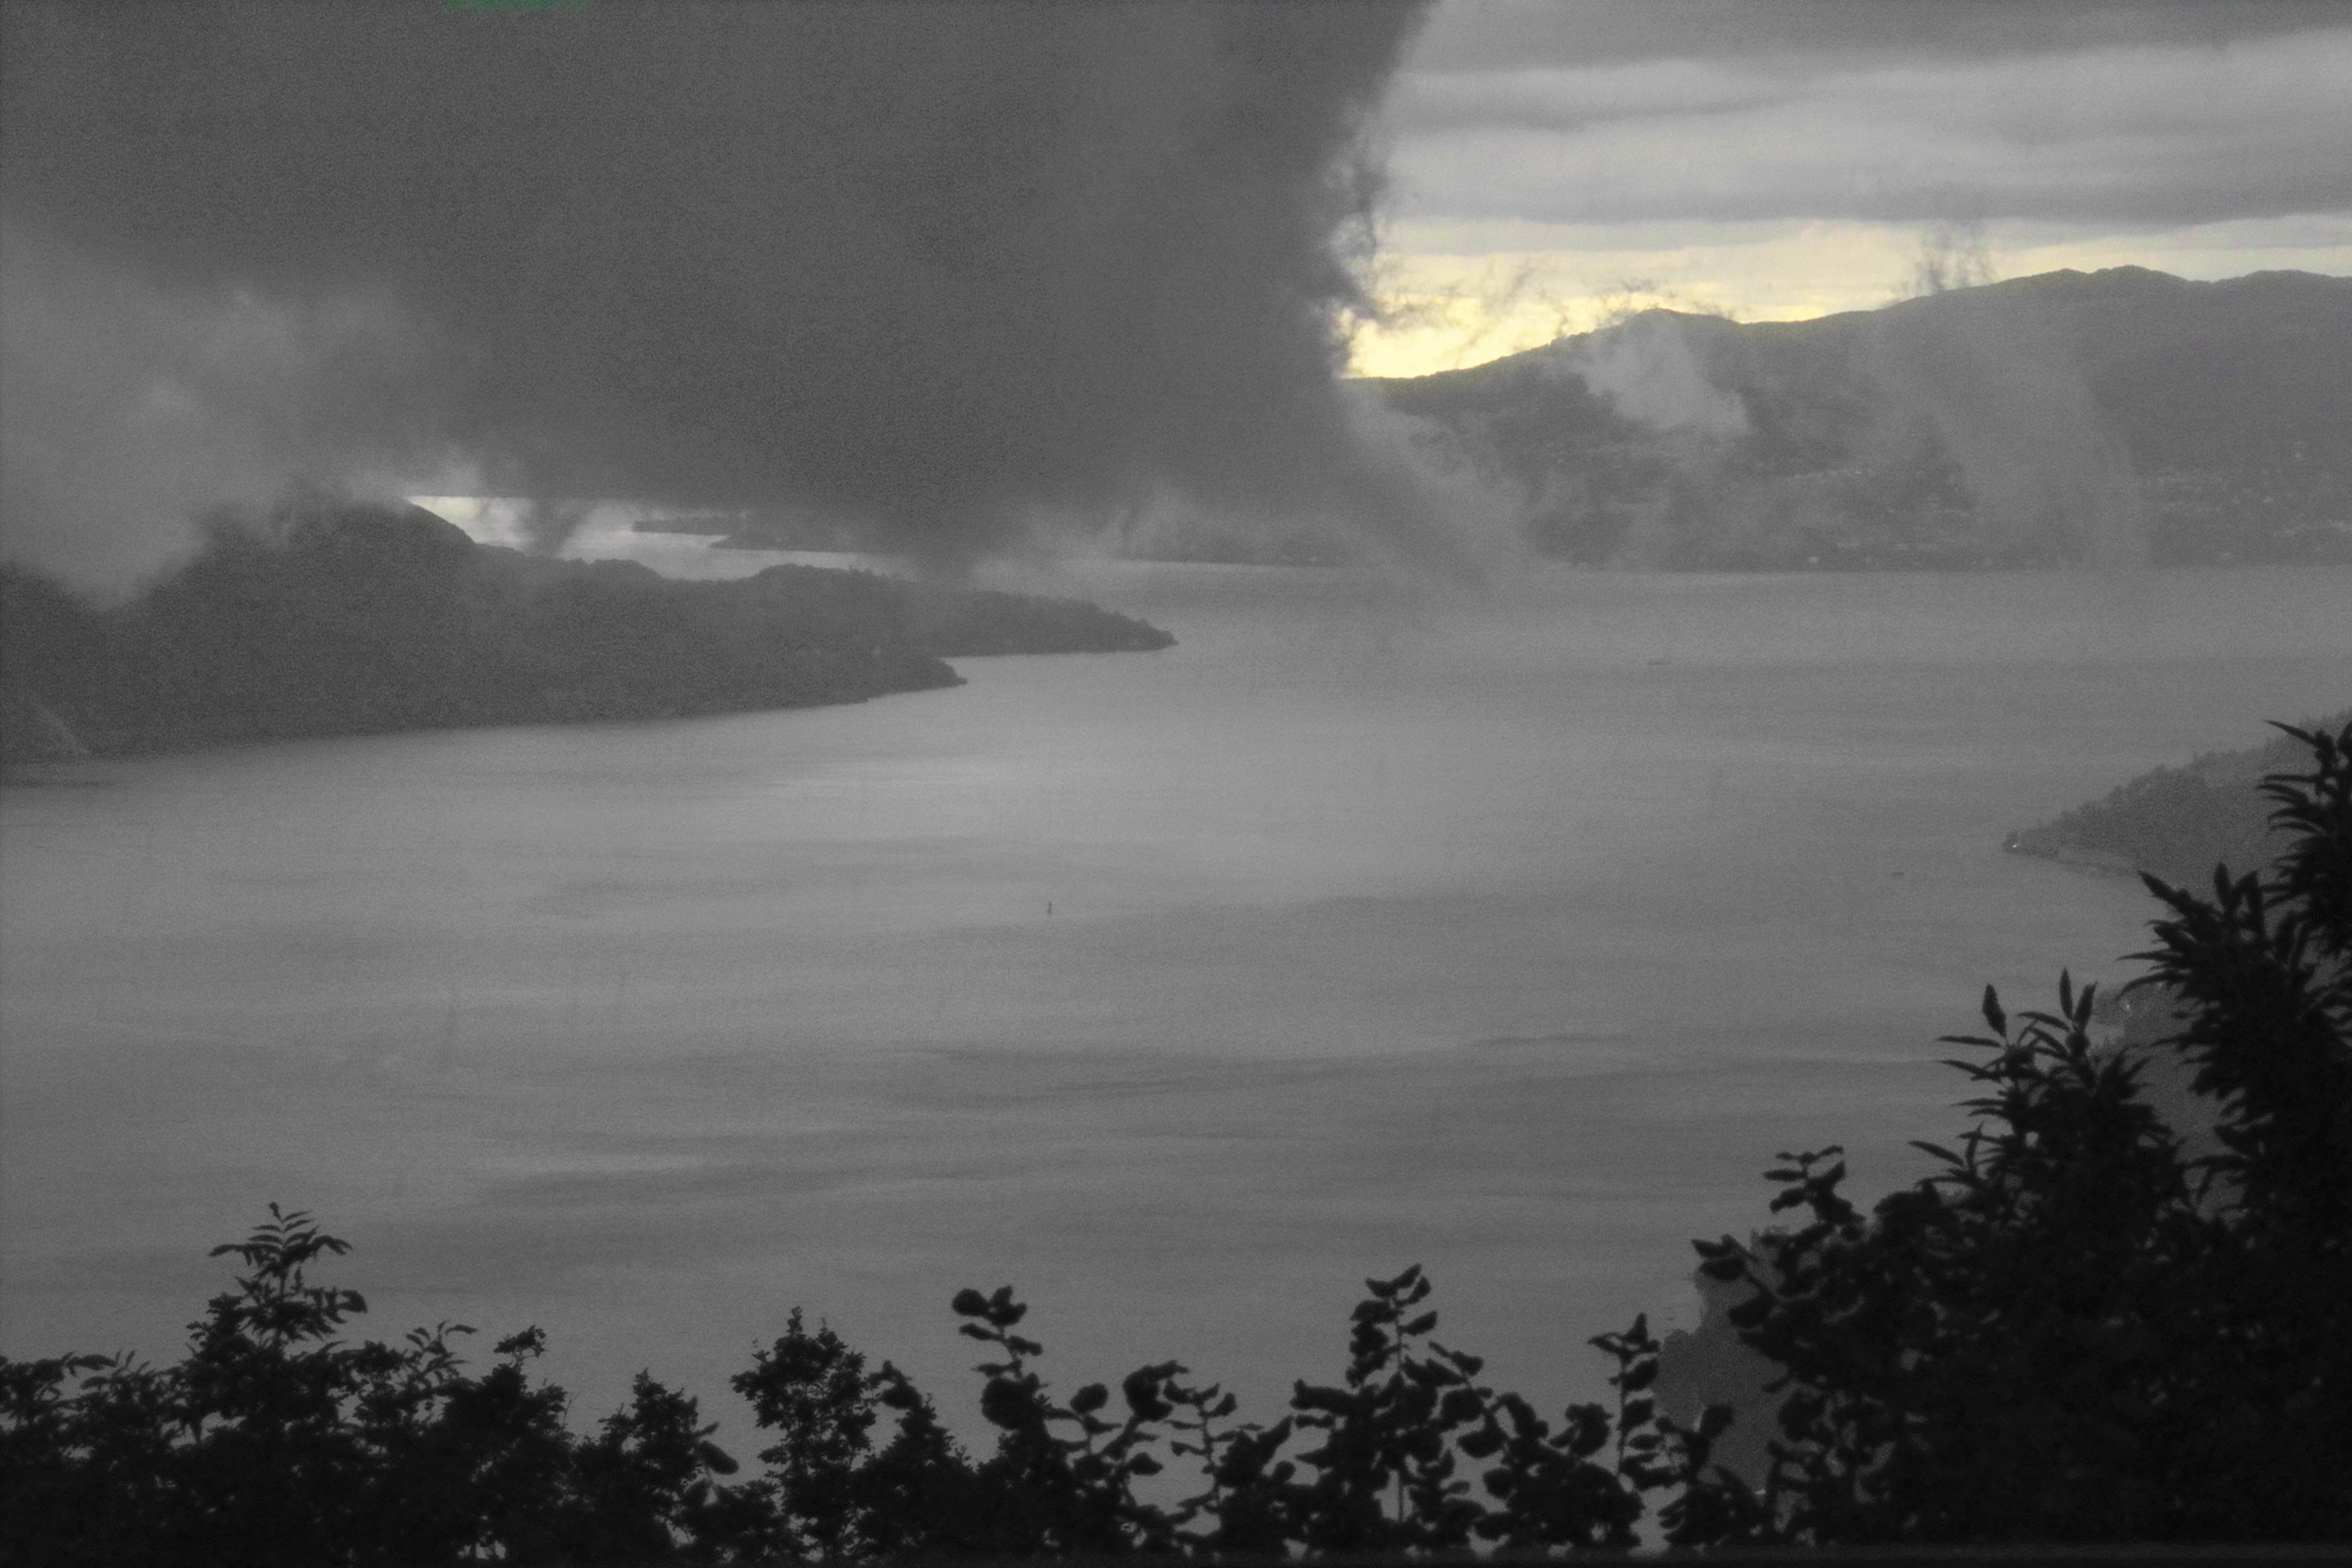
landscape, sea, coast, tree, water, nature, mountain, cloud, black and white, wood, fog, sunrise, mist, morning, lake, dawn, atmosphere, mystical, travel, dusk, weather, darkness, monochrome, moonlight, bank, boats, mood, loch, waters, fairytale, emergence, monochrome photography, atmospheric phenomenon